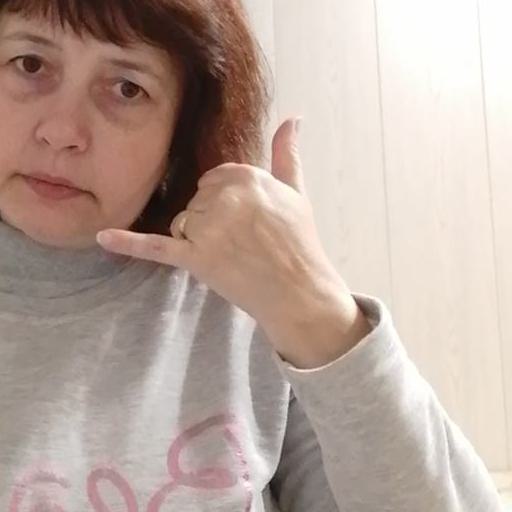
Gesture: call